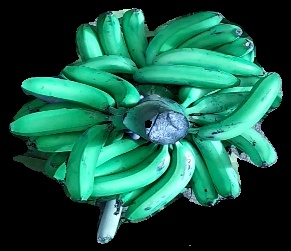
Variety: pachbale
Grade: grade3